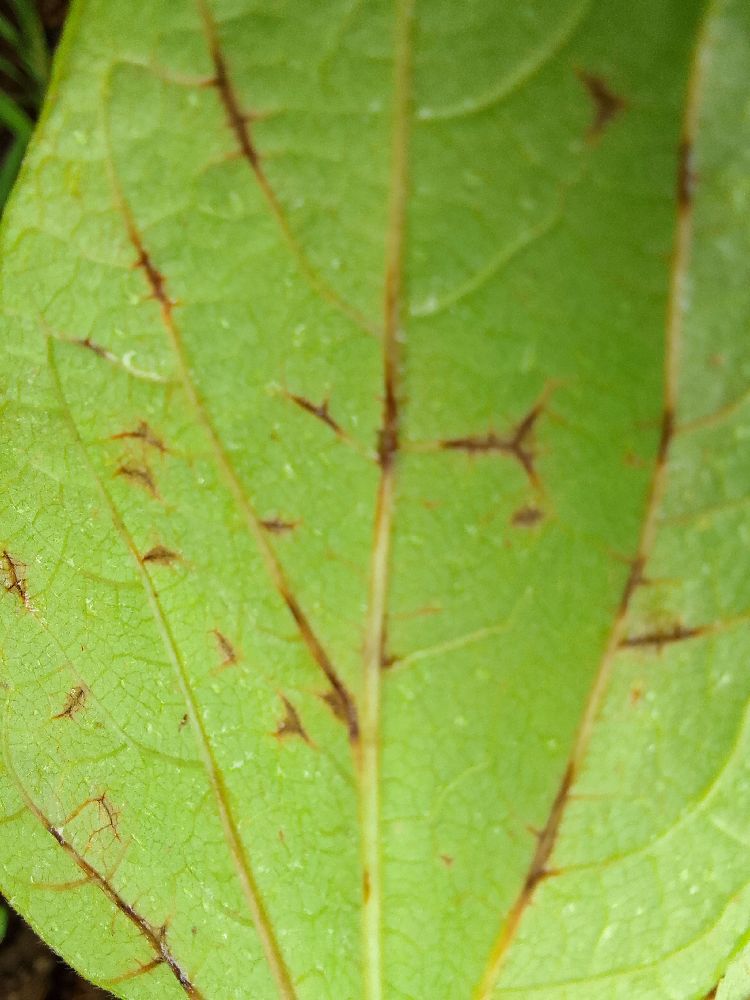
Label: anthracnose